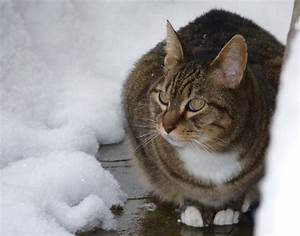
Label: cat